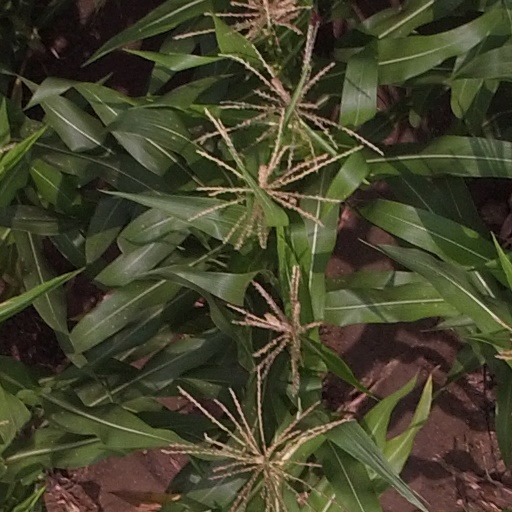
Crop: maize; corn